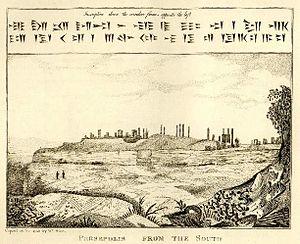
Persépolis, Parsa en vieux-persan, était une capitale de l’empire perse achéménide. Le site se trouve dans la plaine de Marvdasht, au pied de la montagne Kuh-e Rahmat, à environ 75 km au nord-est de la ville de Shiraz, province de Fars, Iran.